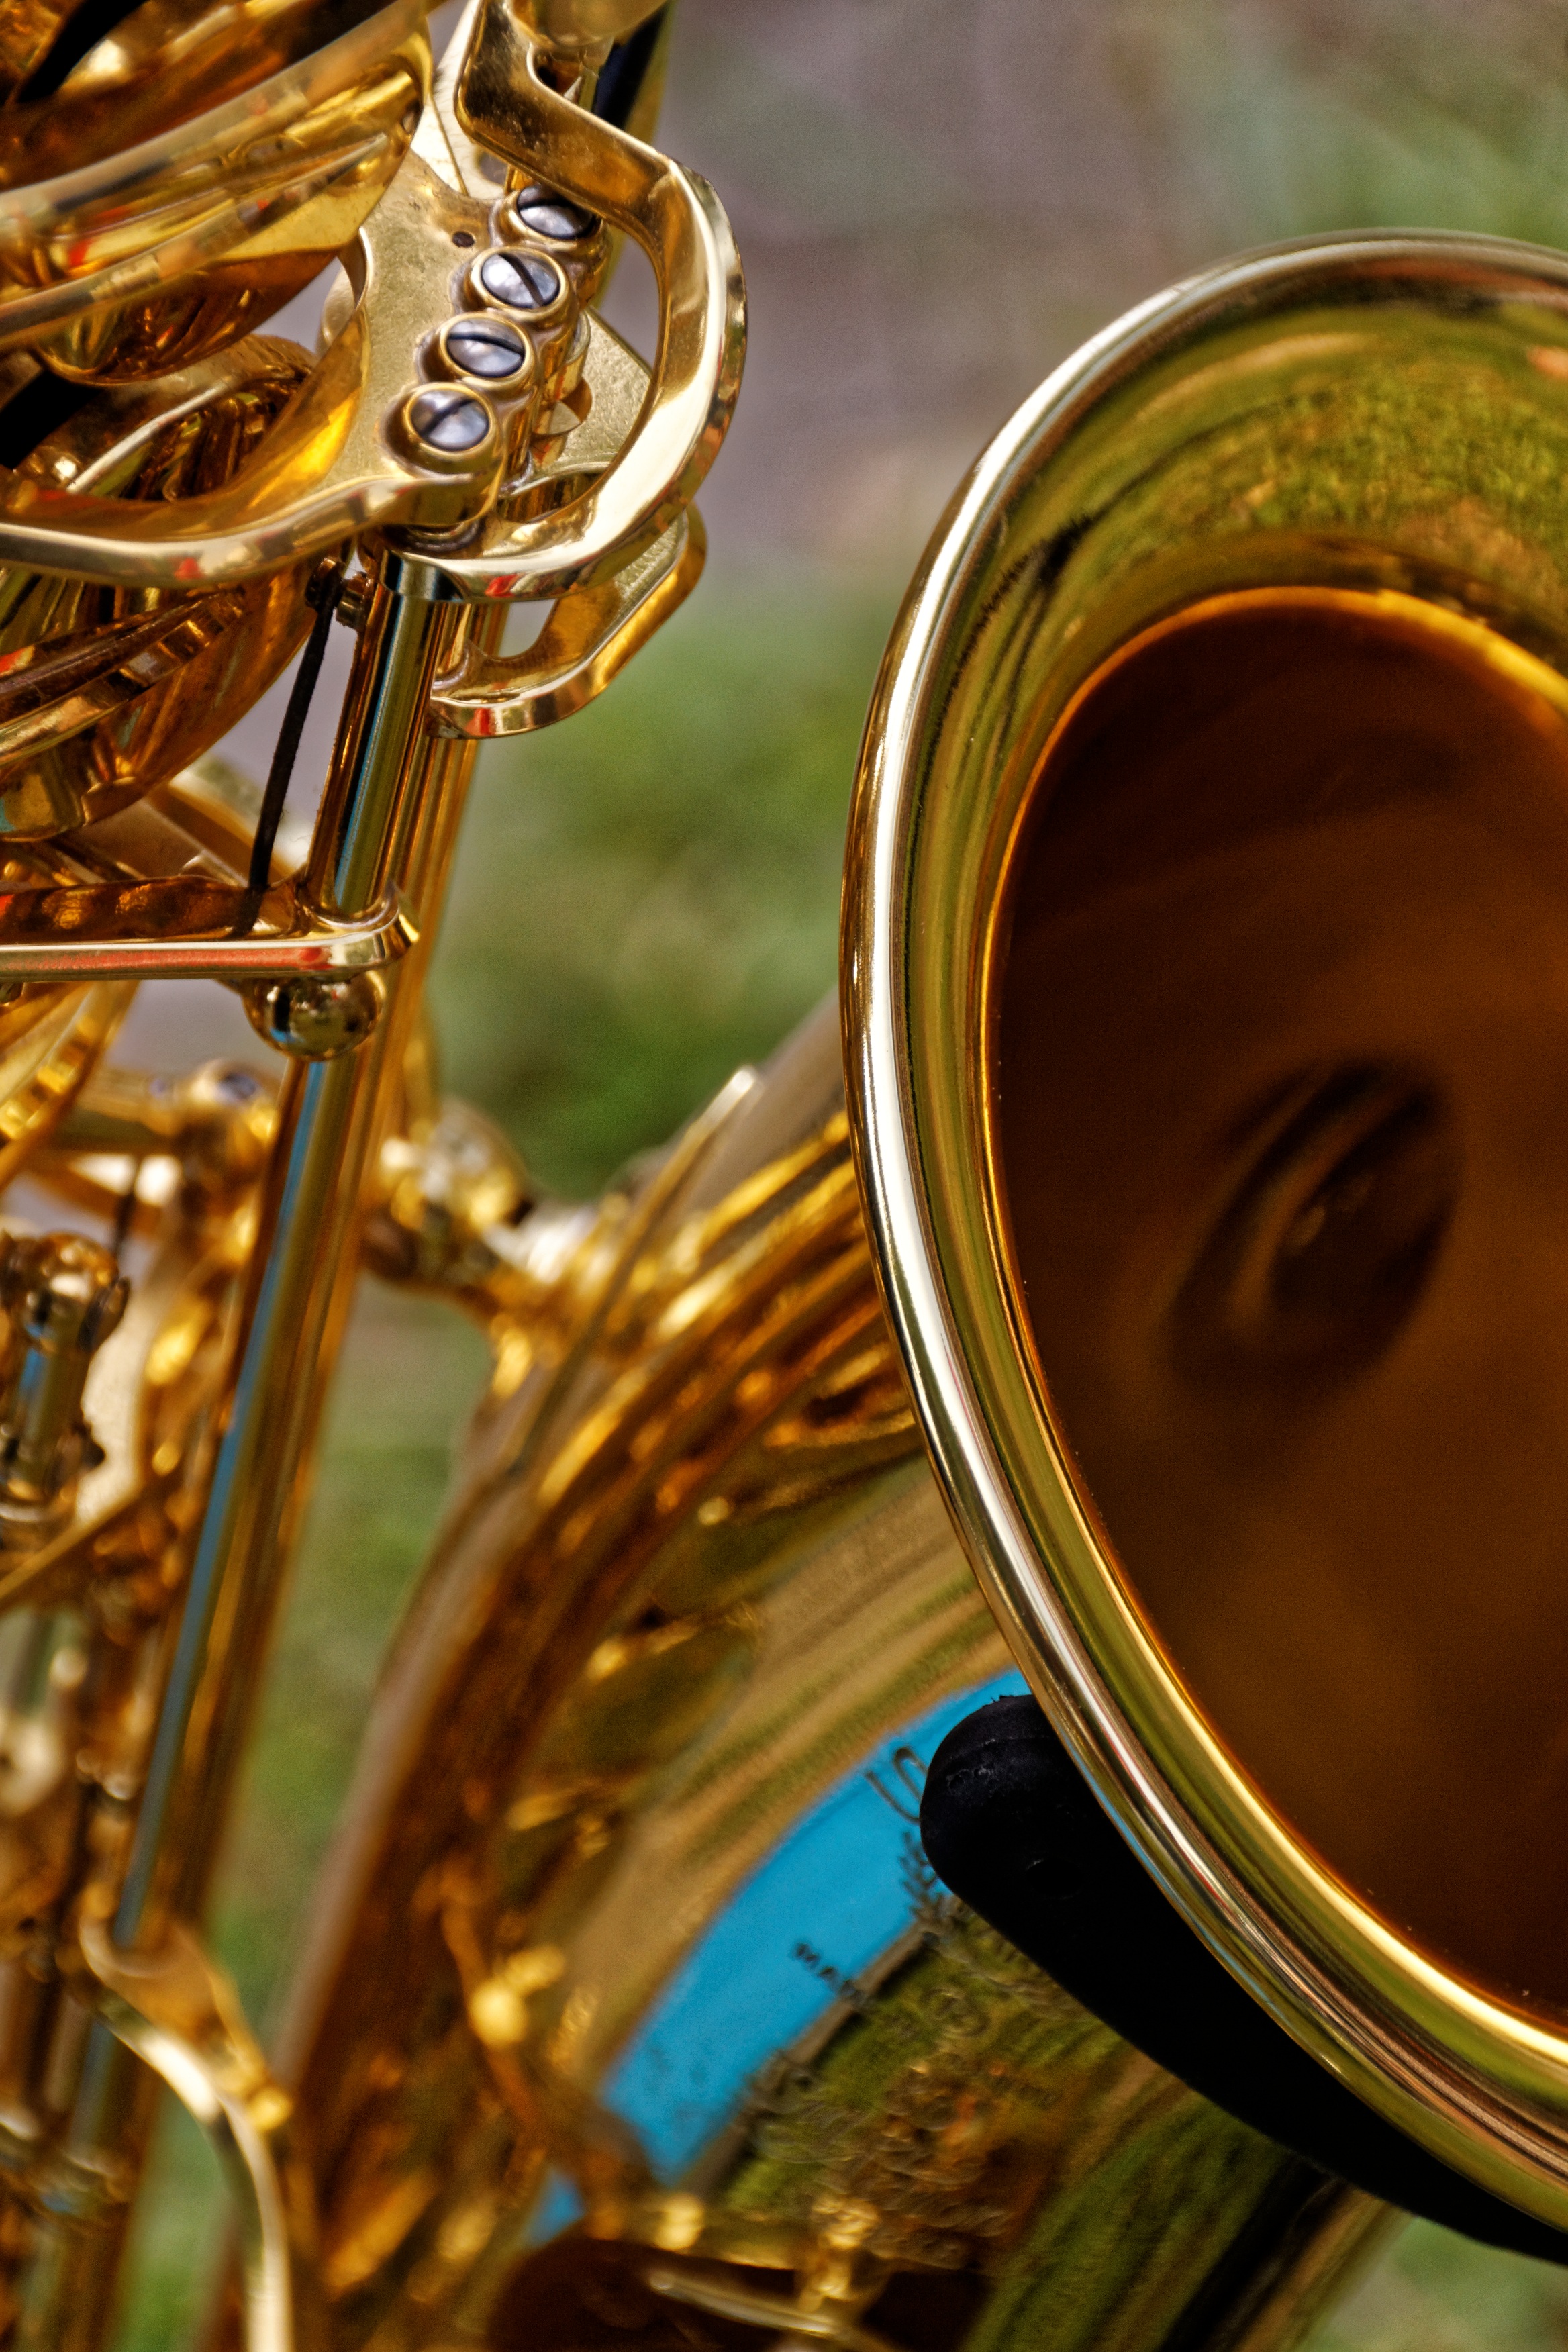
music, analog, band, instrument, close, musical instrument, close up, saxophone, tuba, macro photography, wind instrument, brass instrument, saxophone detail, sousaphone, euphonium